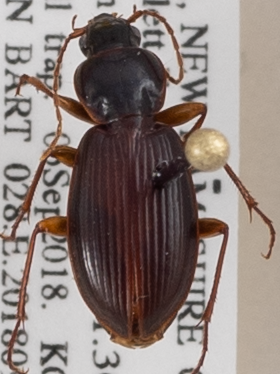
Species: Synuchus impunctatus
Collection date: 2018-09-05
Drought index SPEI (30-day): -0.674
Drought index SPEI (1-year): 0.216
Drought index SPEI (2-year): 0.47